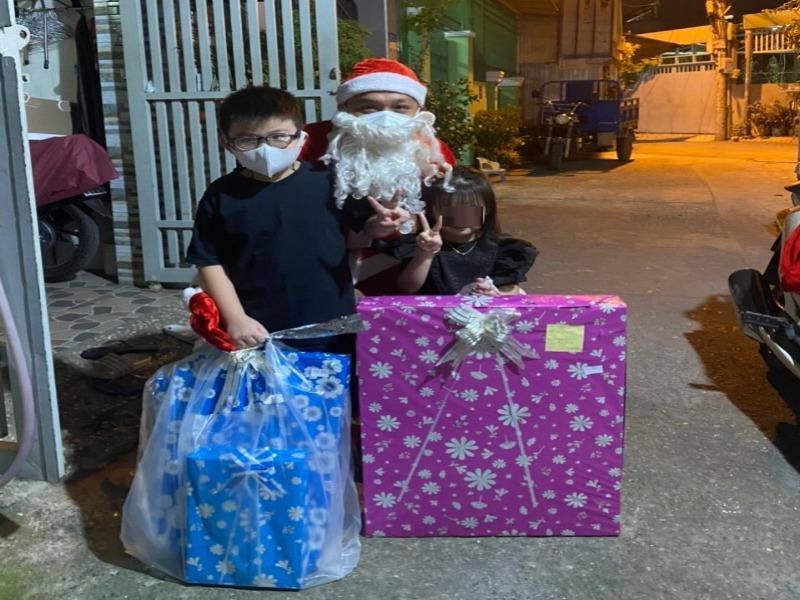
có một người đóng vai ông già noel đang đứng bên một đứa bé